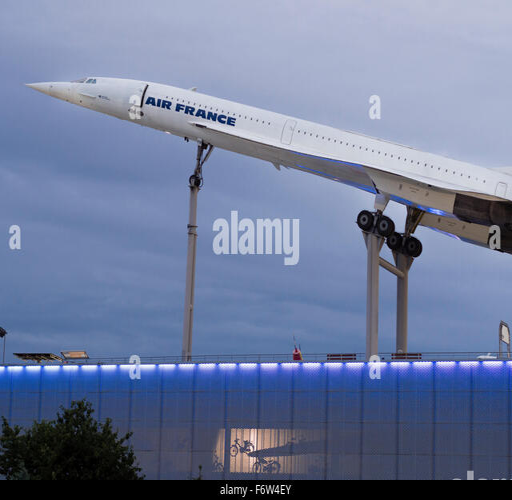
a discarded supersonic passenger aircraft on display at the rooftop of the museum for technology